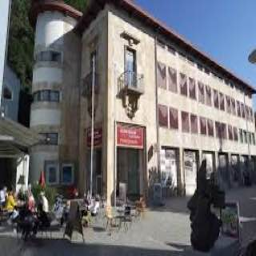
Liechtenstein PostalMuseum